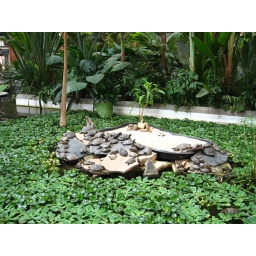
turtles in train station